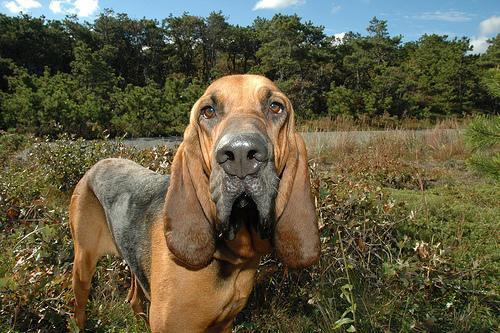
bloodhound